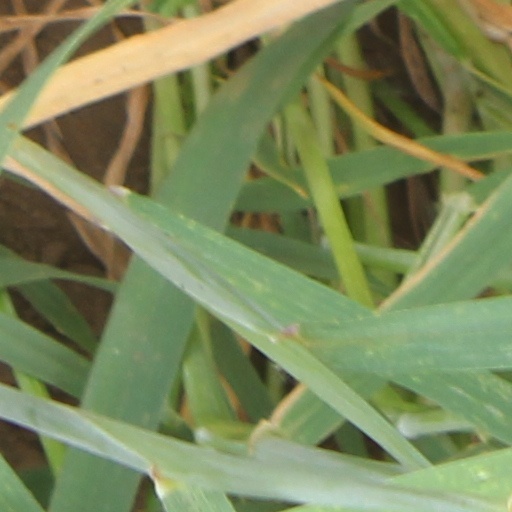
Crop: wheat